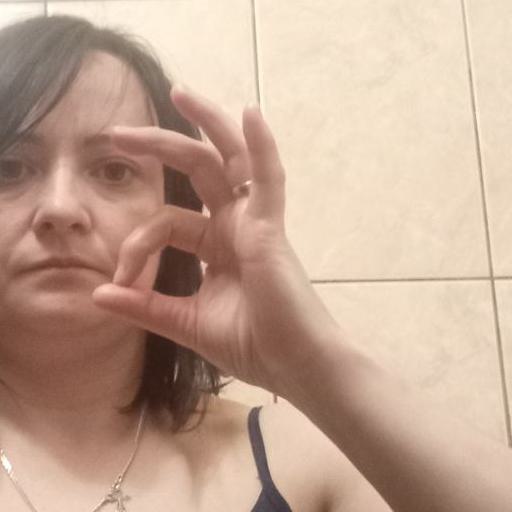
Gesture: ok